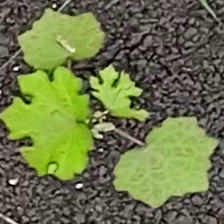
Weed species: Little_Mallow(Malva parviflora)